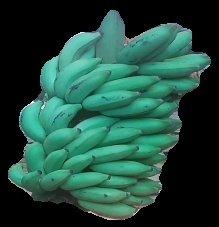
Variety: elakki-bale
Grade: grade2